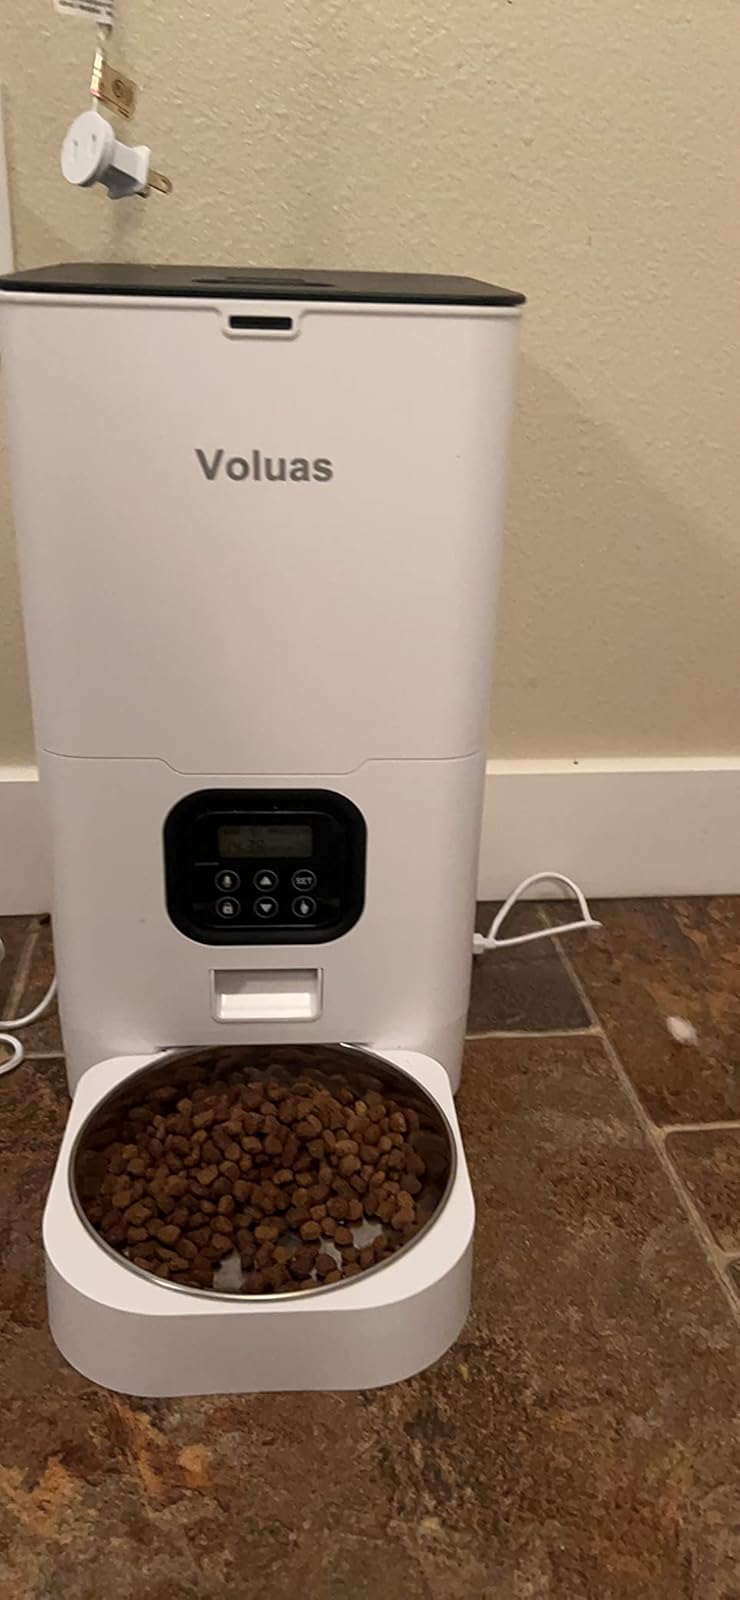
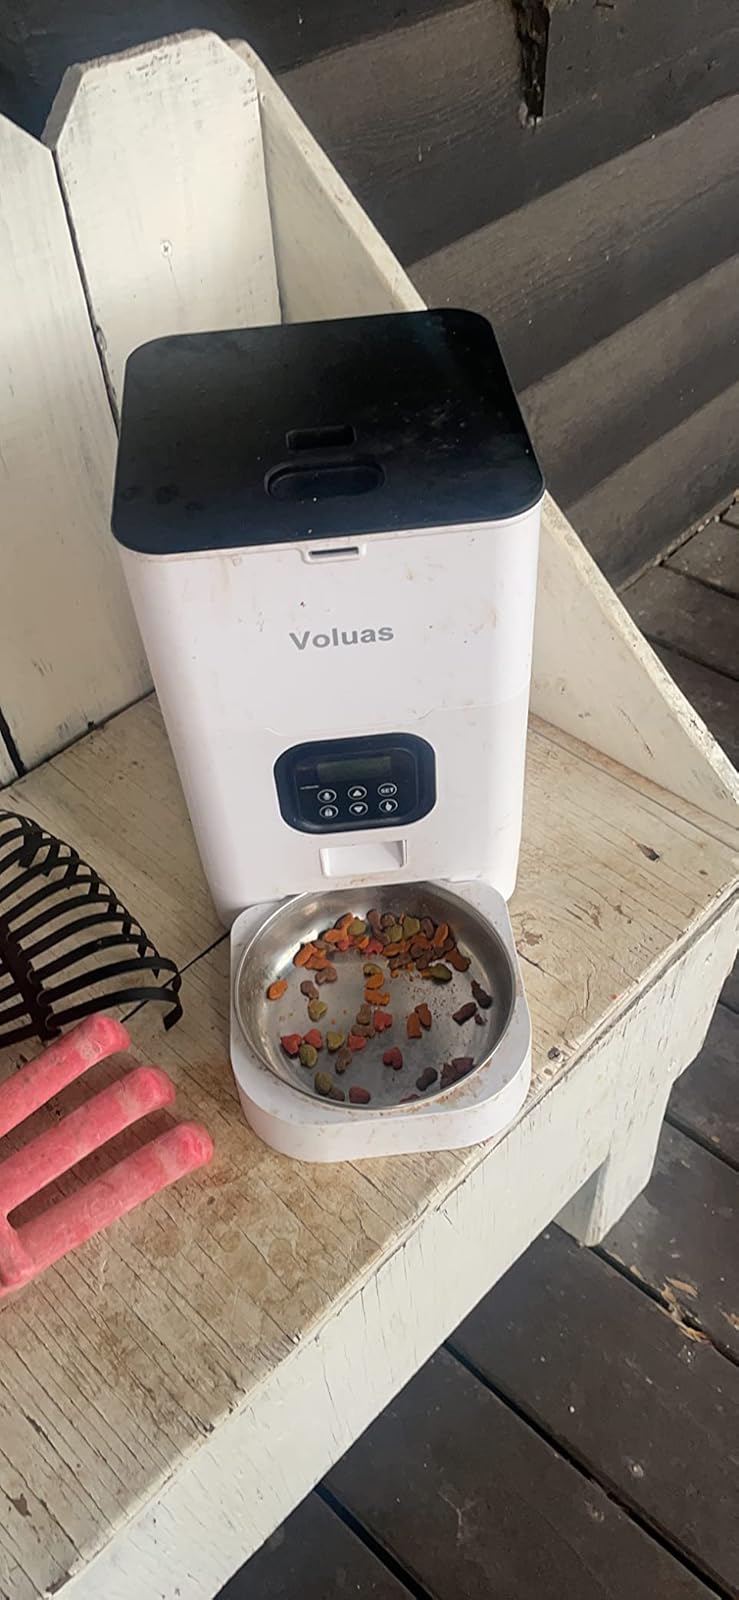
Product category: items_feeder
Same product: yes